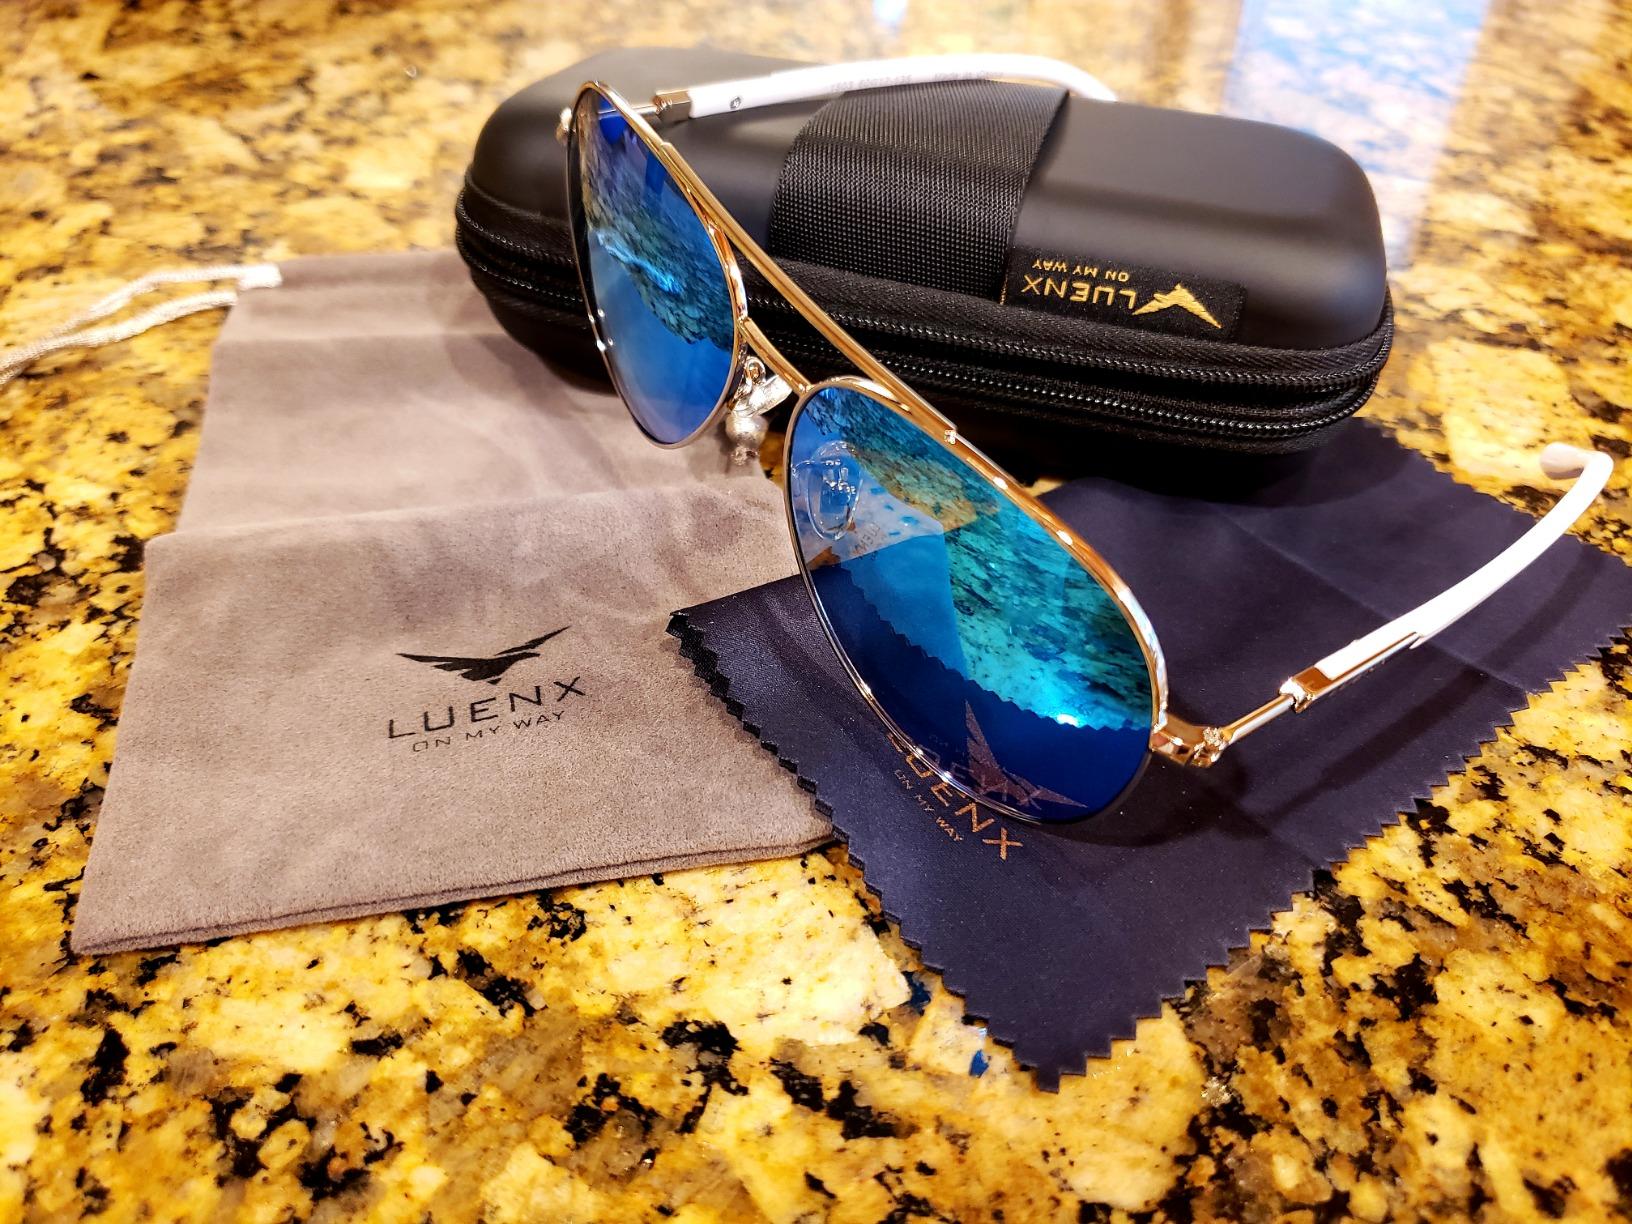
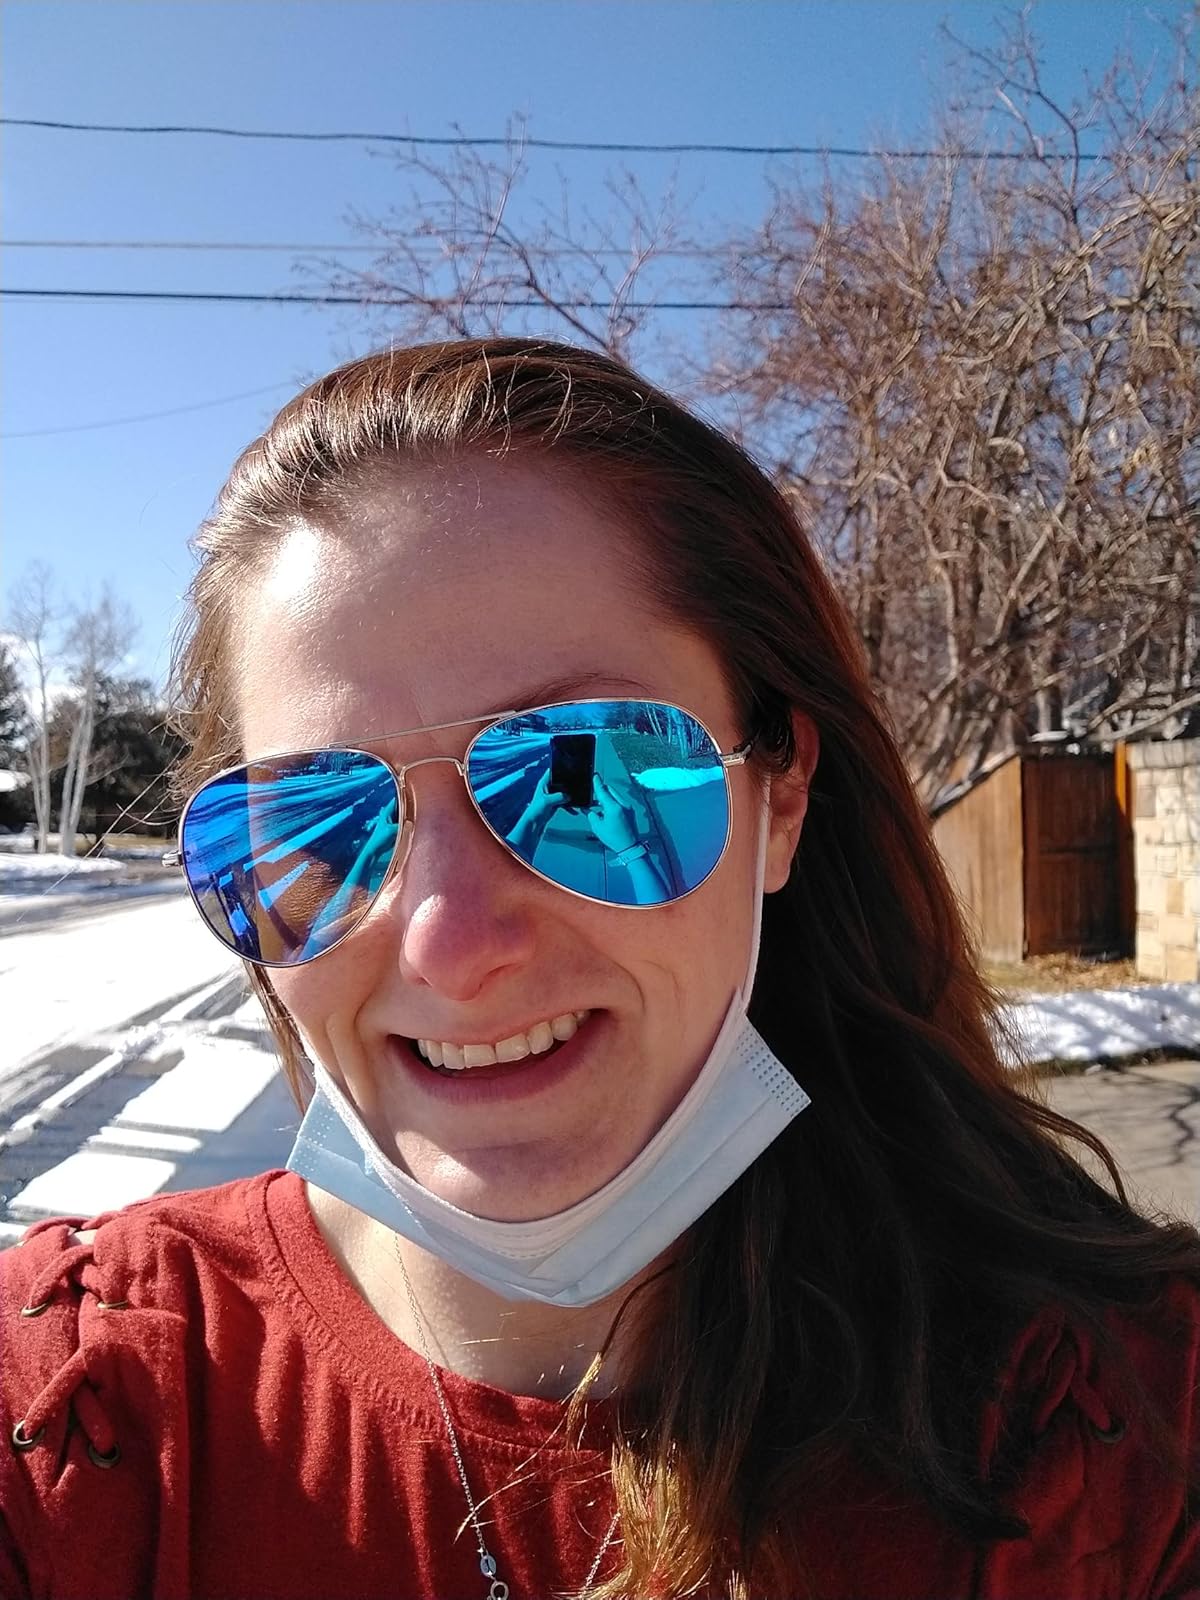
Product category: accessories_sunglasses
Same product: yes